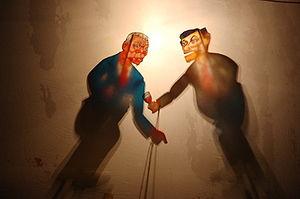
Samak Sunthorawet, parfois transcrit Samak Sundaravej, né le 13 juin 1935 à Bangkok et mort le 24 novembre 2009, est un homme politique thaïlandais. Il succéda à Surayud Chulanont au poste de Premier ministre le 29 janvier 2008 et le resta jusqu'au 9 septembre.